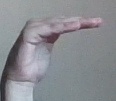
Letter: haa